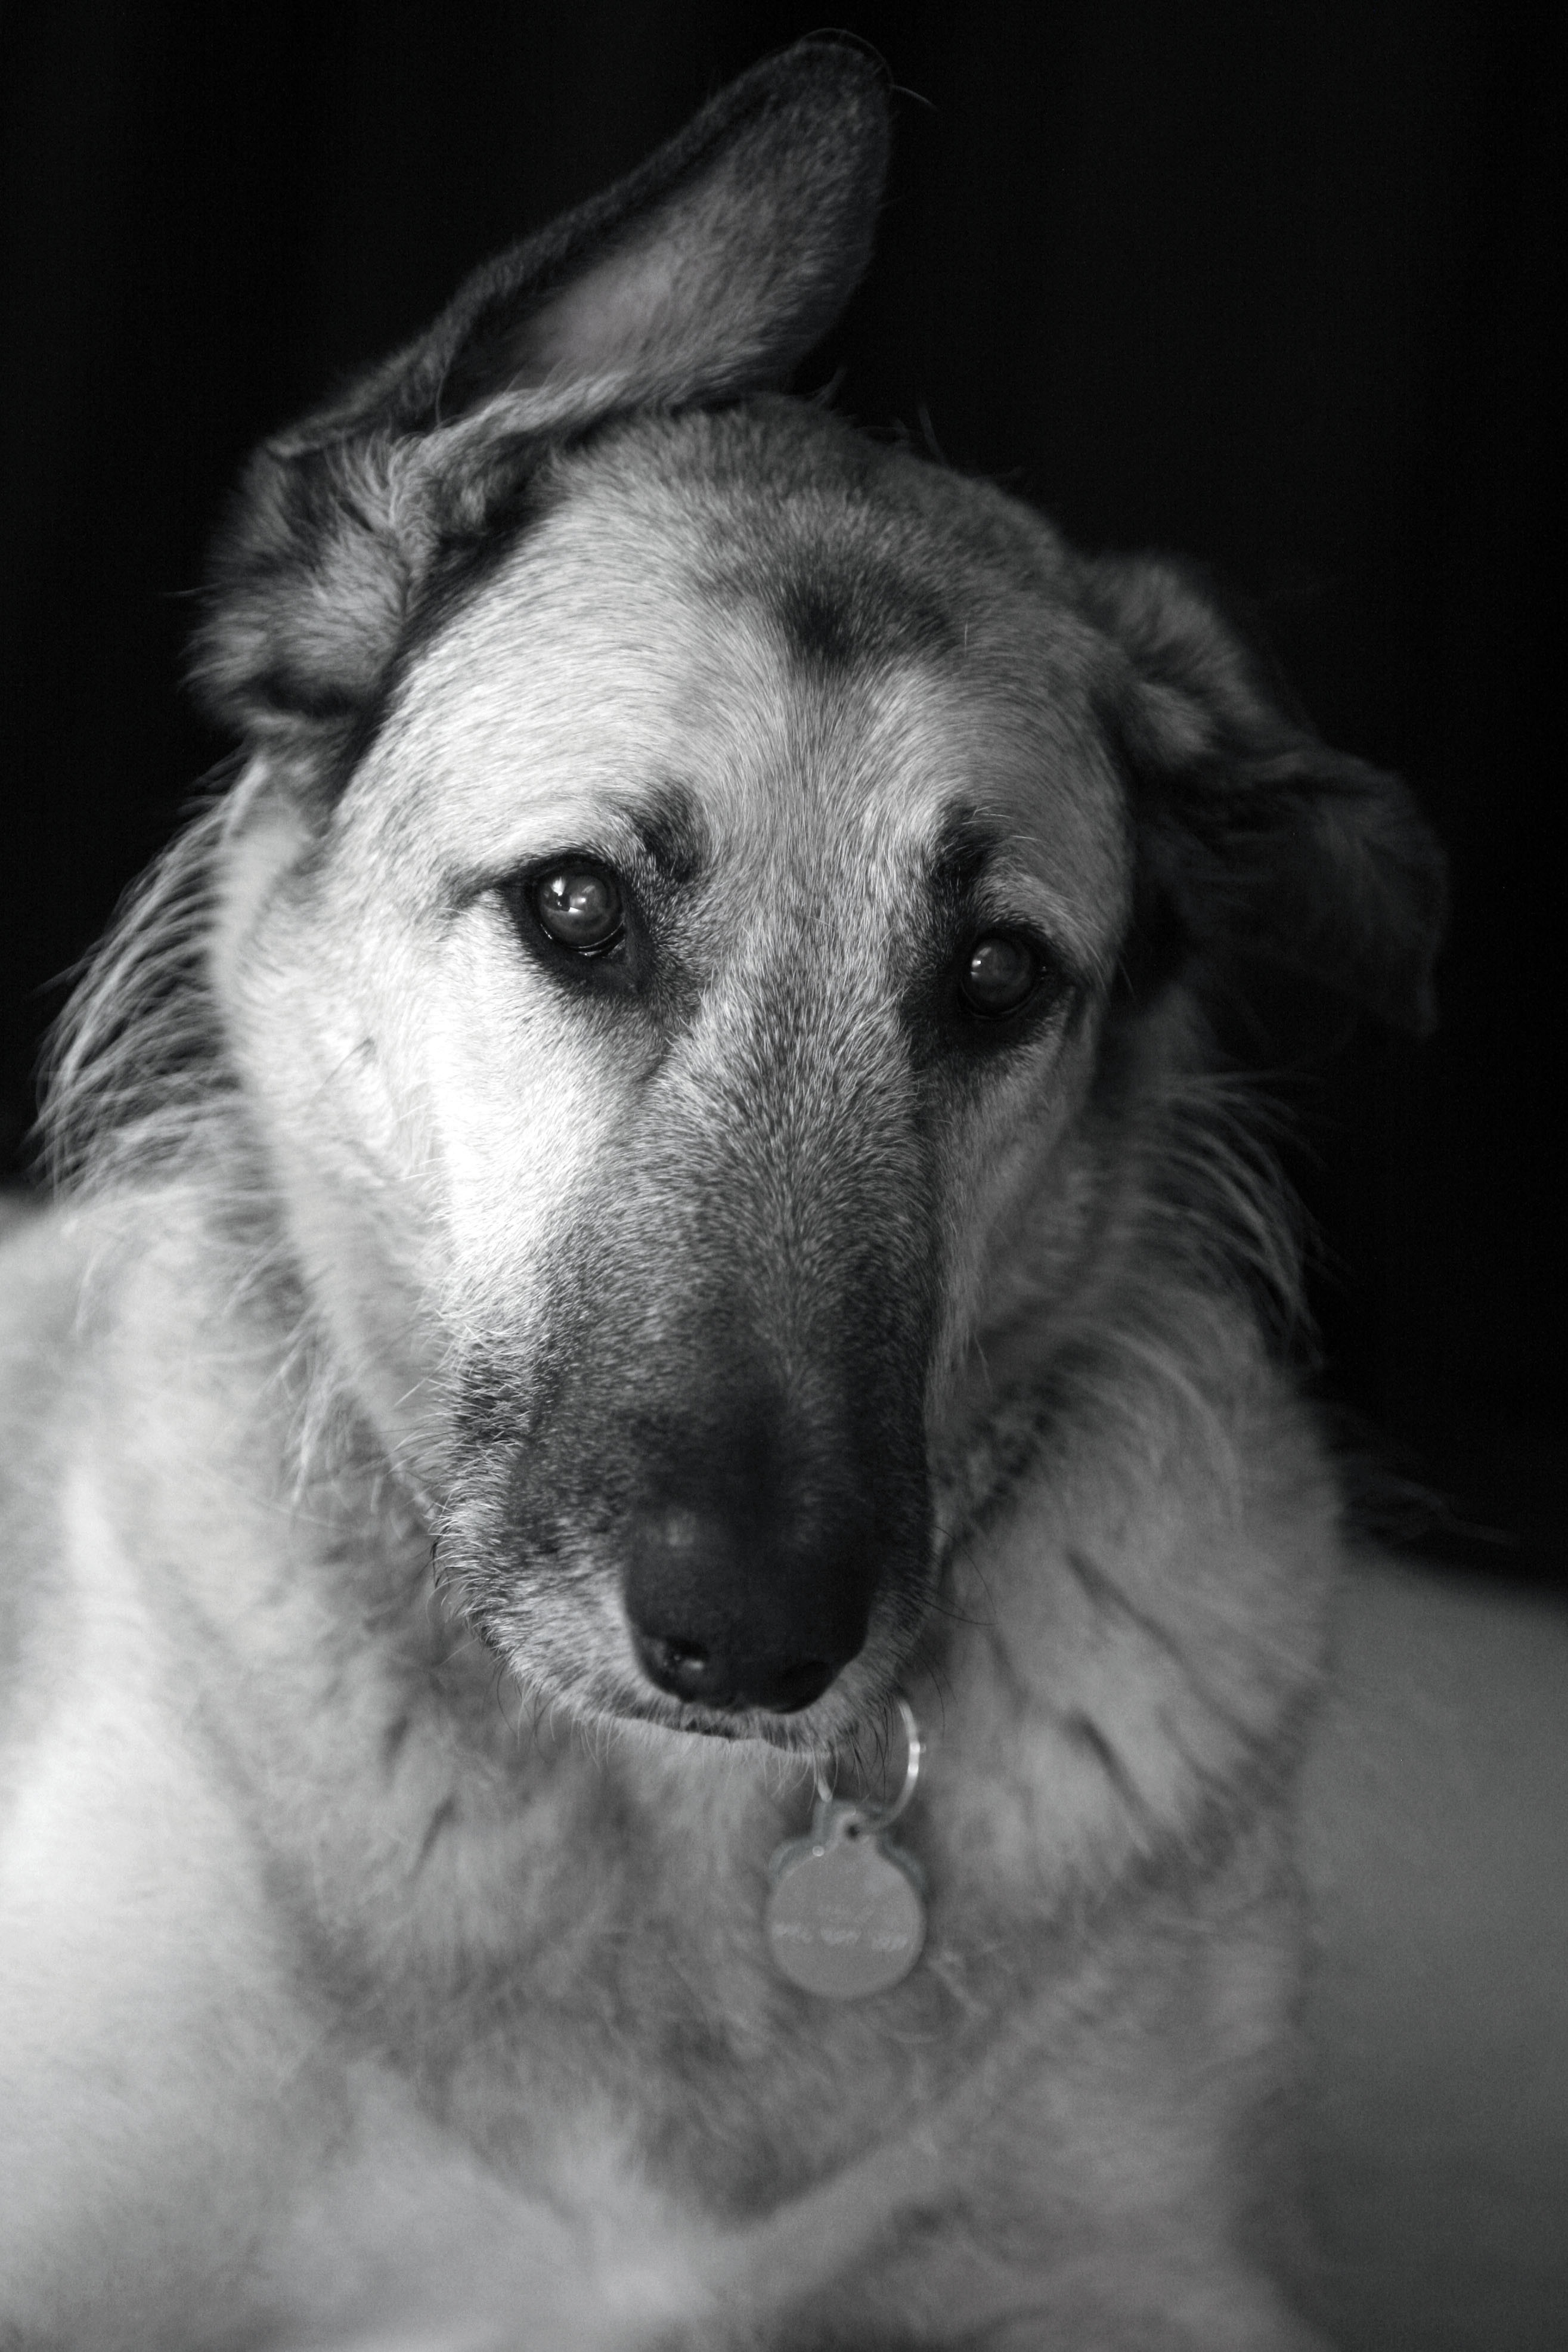
black and white, home, puppy, dog, animal, pet, mammal, wolf, black, monochrome, close up, nose, snout, vertebrate, active, doggy, monochrome photography, dog like mammal, wolfdog, carnivoran, dog crossbreeds, german shepherd dog